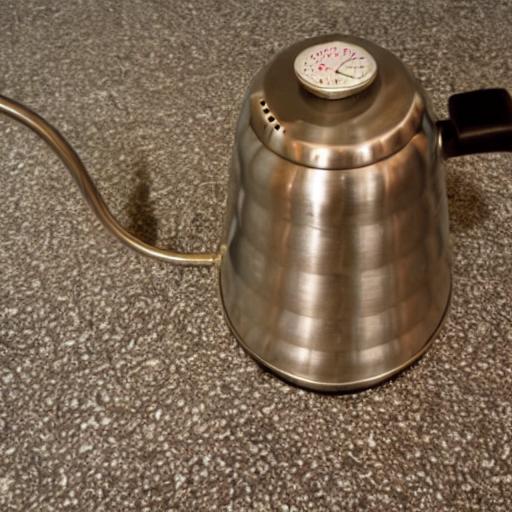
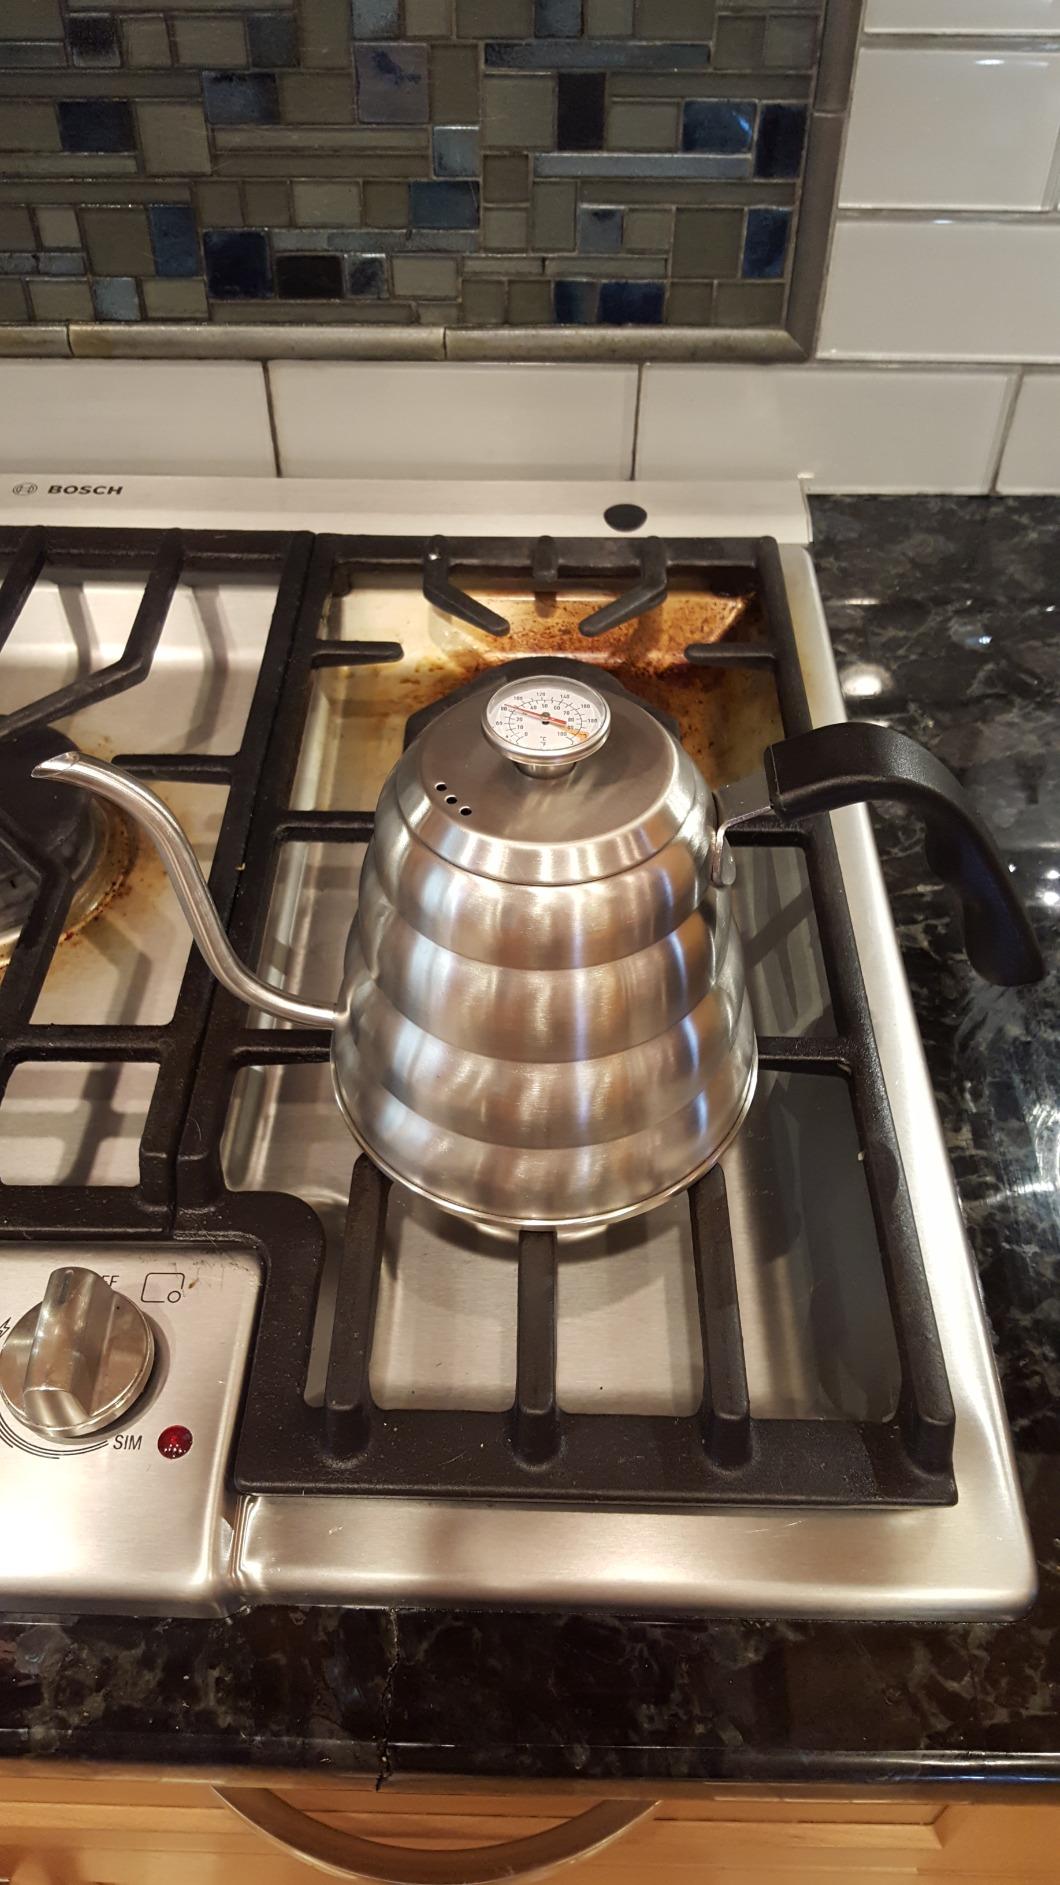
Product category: items_kettle
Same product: no